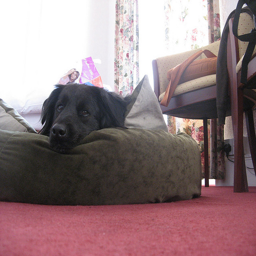
A black dog laying on a dog bed on the floor.
A dog laying on a doggie bed on the floor.
A dog sleeping on a dog bed on the floor
A black dog lays casually on a doggy pillow.
A black dog laying on his big dog bed.